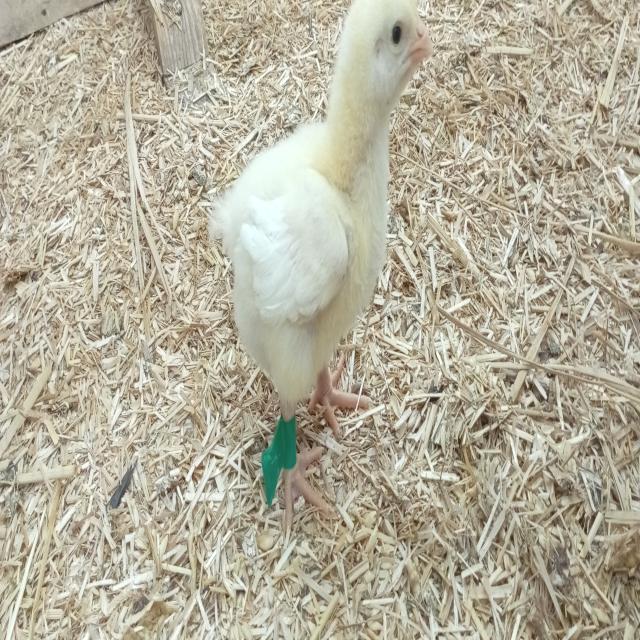
Weight: 191 g